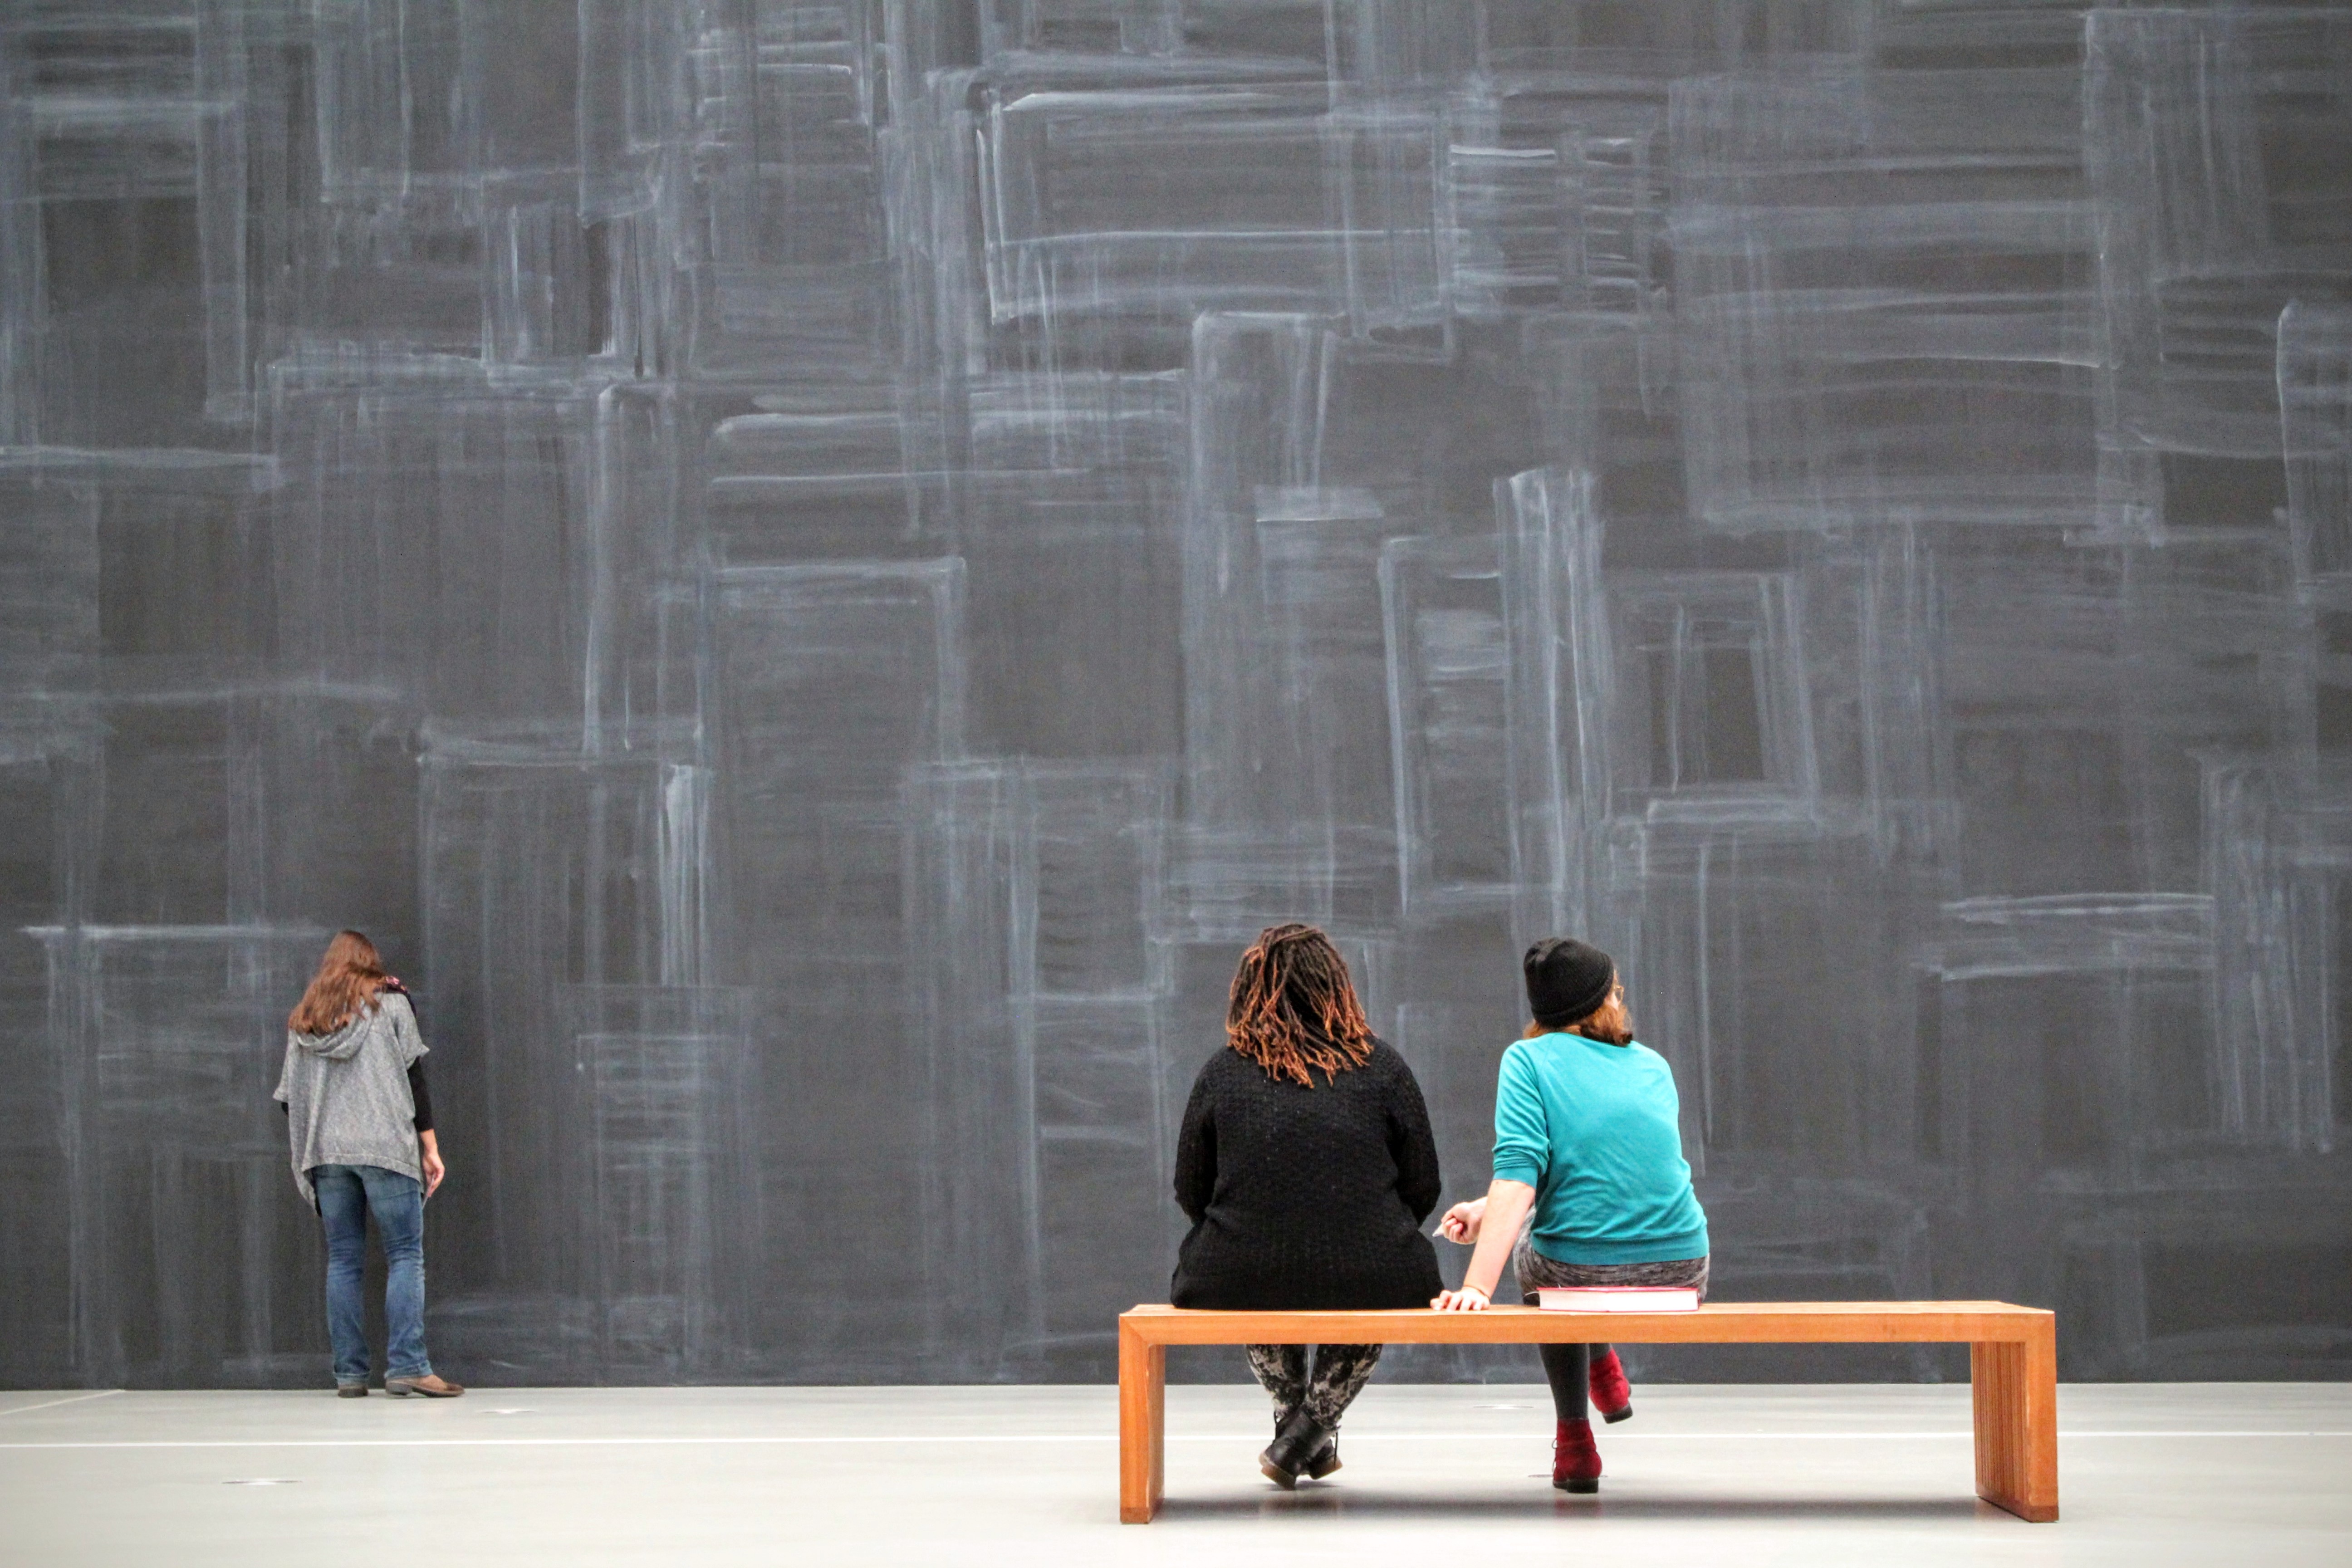
museum, interior design, art, design, temple, gallery, see, tourist attraction, exhibition, visitors, art gallery